Volvo B10BLE

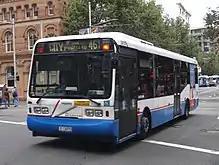
Sydney Buses Ansair bodied B10BLE

In Australia, Sydney Buses purchased 125, Westbus 41 and Grenda Corporation 16.